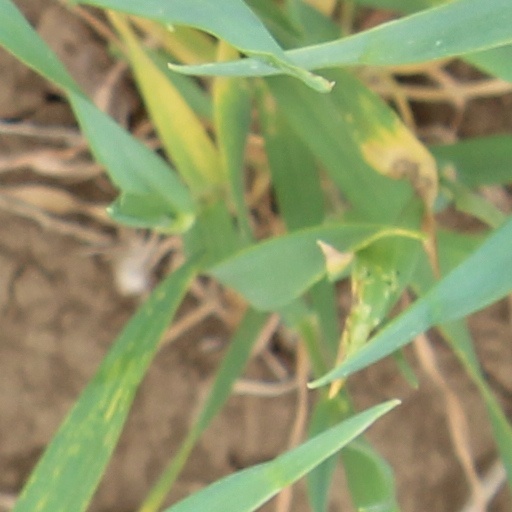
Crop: wheat